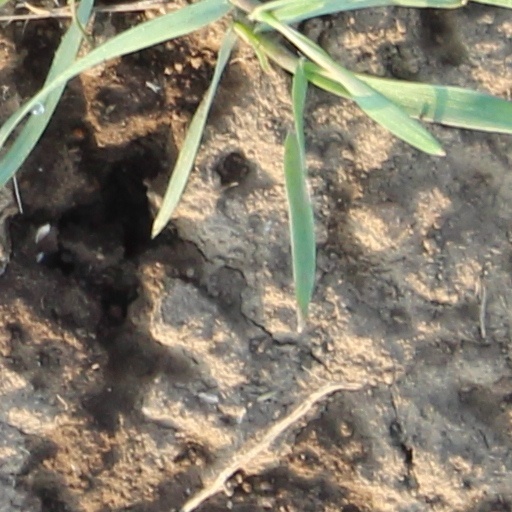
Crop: wheat